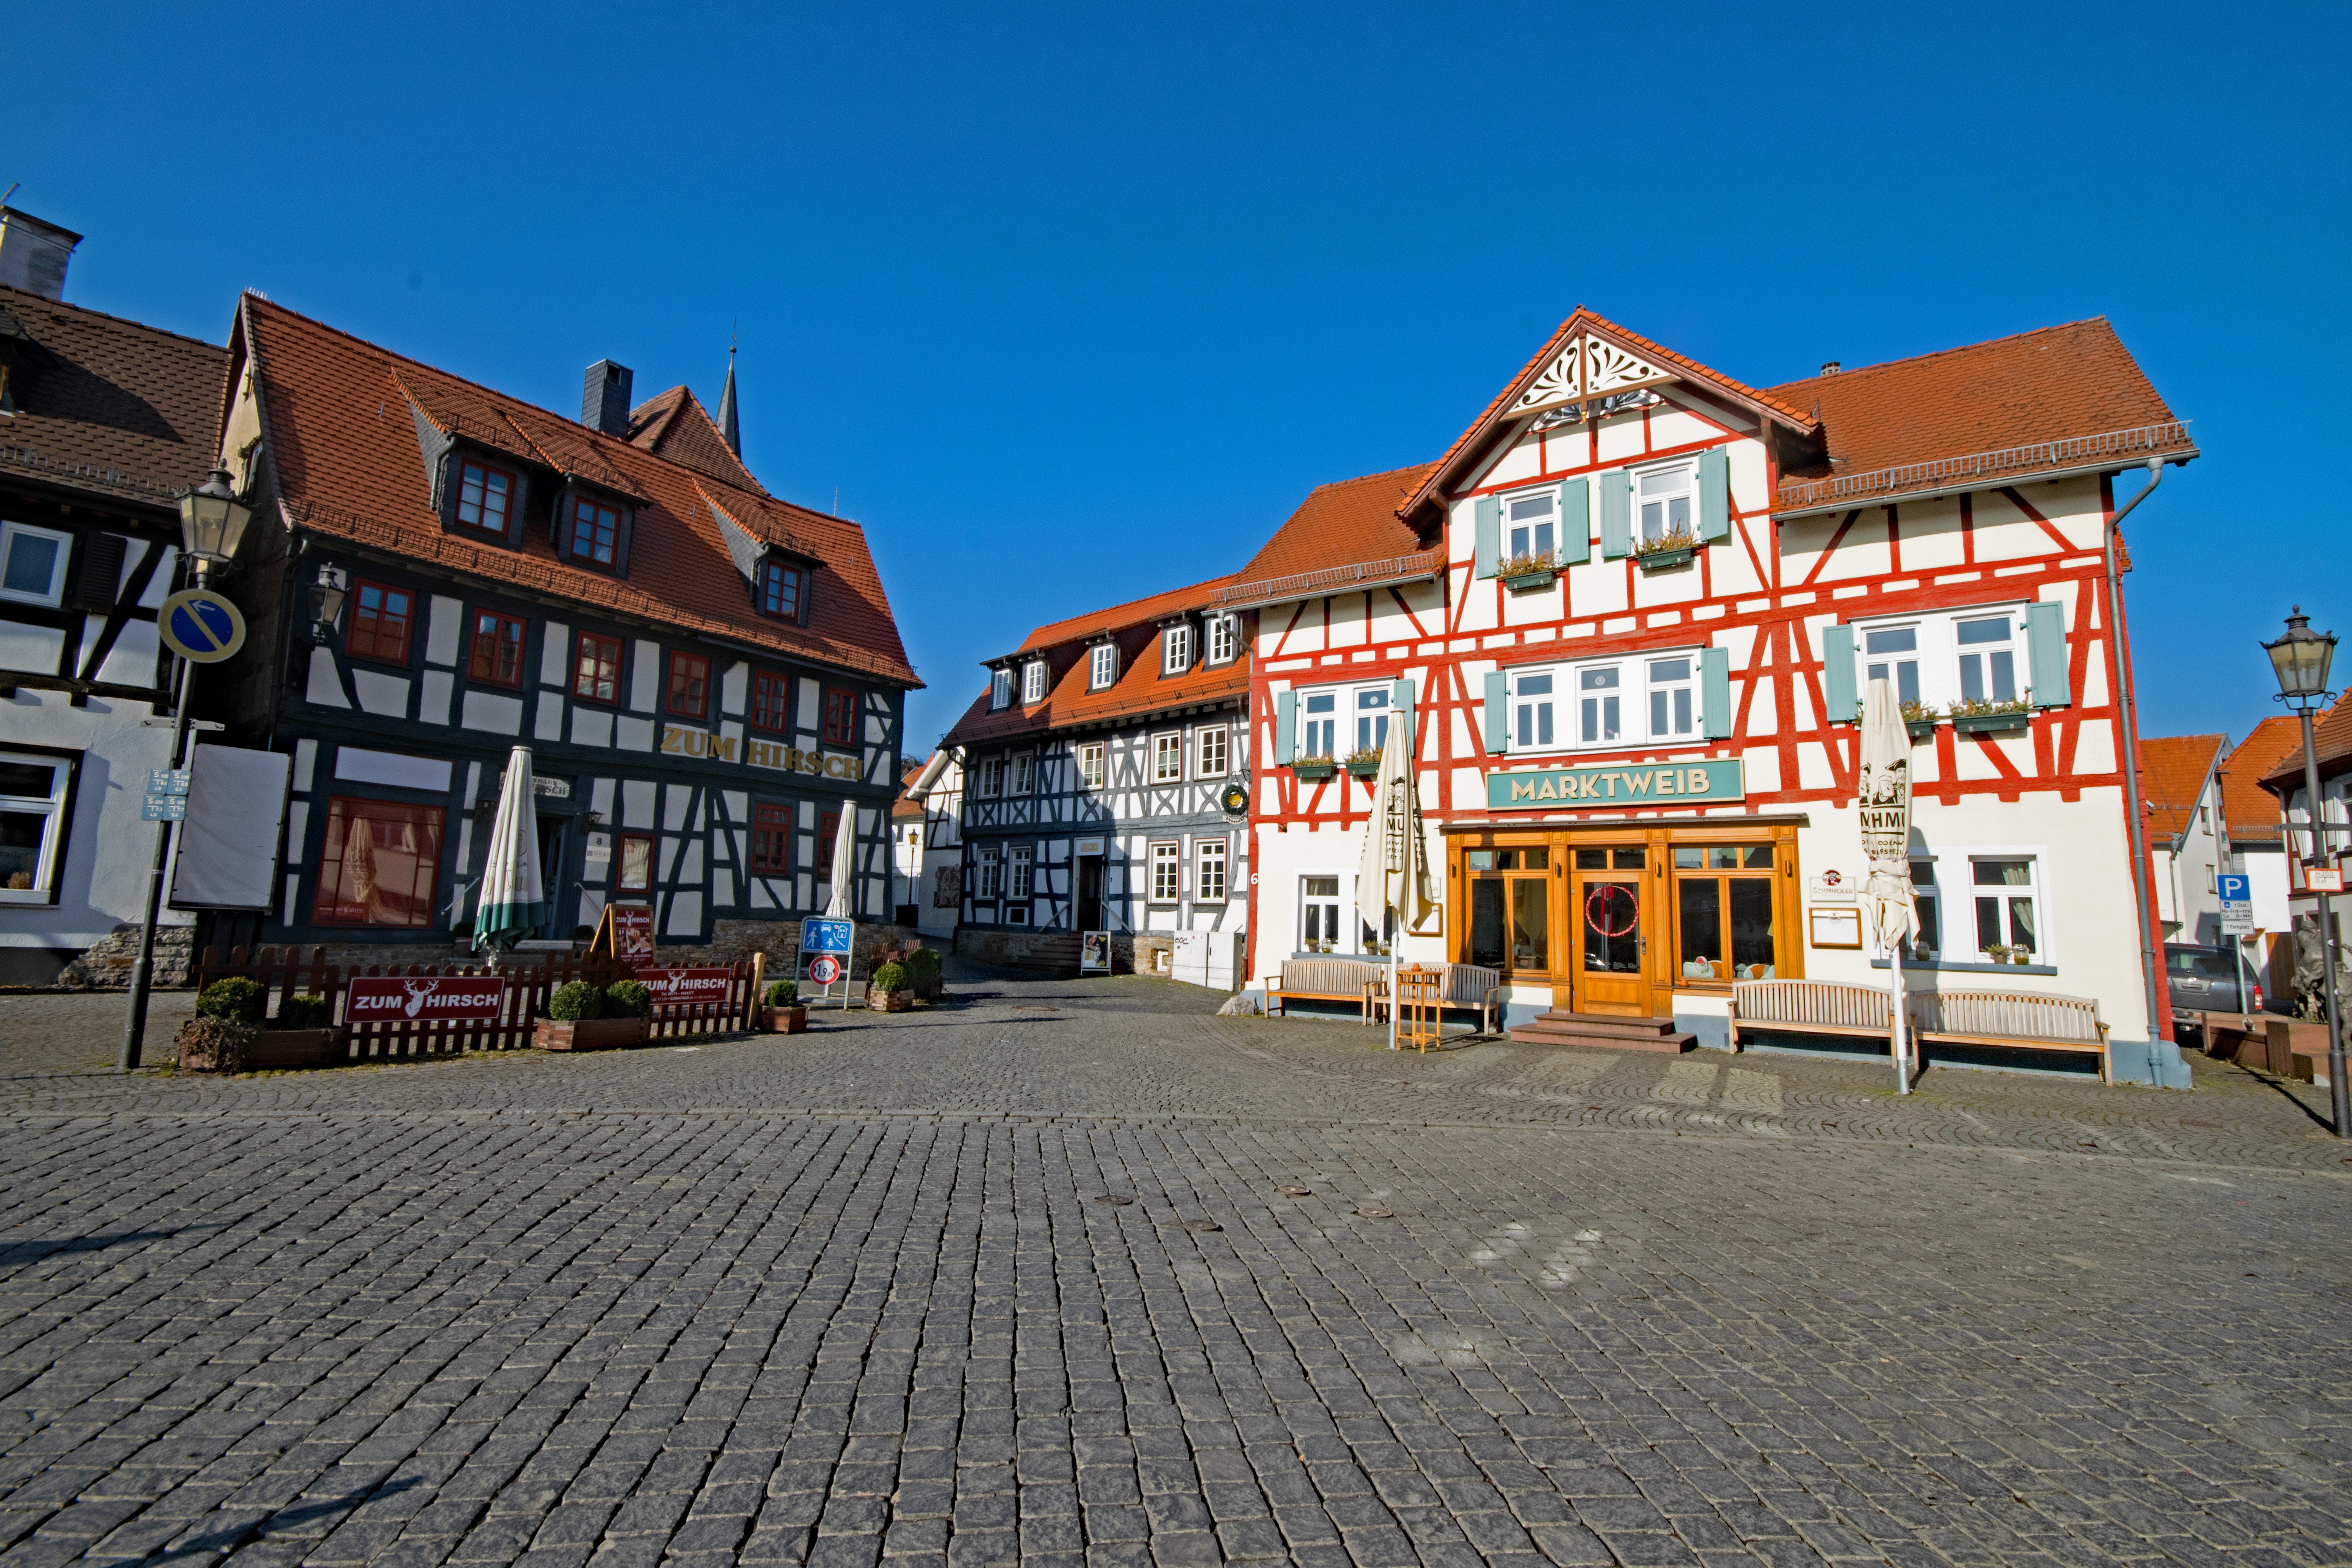
town, road, neighbourhood, residential area, house, human settlement, street, vacation, downtown, walkway, infrastructure, cityscape, boardwalk, village, suburb